Enid, Oklahoma minor league baseball history

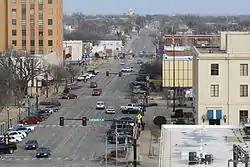
(2007) Broadway Avenue. Enid, Oklahoma

Early Enid teams were noted to have played minor league home games at League Park. The League Park grounds were located at the southeast corner of West Market Street (now Owen K. Garriott Road) and South Van Buren Street, and could be accessed by the Enid street railway system.